Lairembigee Eshei

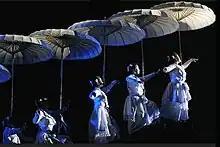
The final scene of the play, showing the seven nymphs climbing on the seven steps, each having a white umbrella held over their heads, signifying that peace leaves an indestructible and unforgettable impression

Lairembigee Eshei (lit. Song of the Goddess), also known as Song of the Nymphs, is a Meitei language play, written and directed by Ratan Thiyam, performed by the "Chorus Repertoire Theatre" of Imphal.